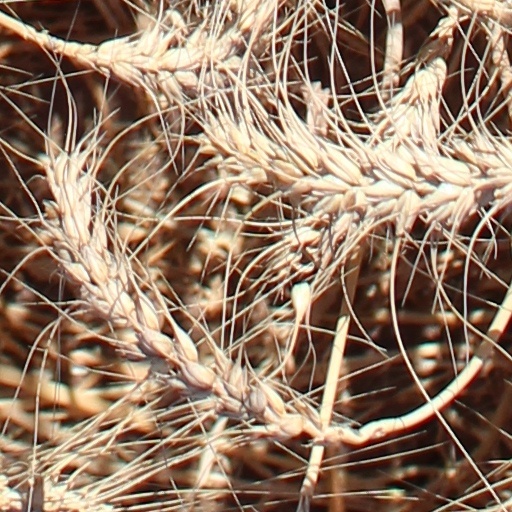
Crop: wheat